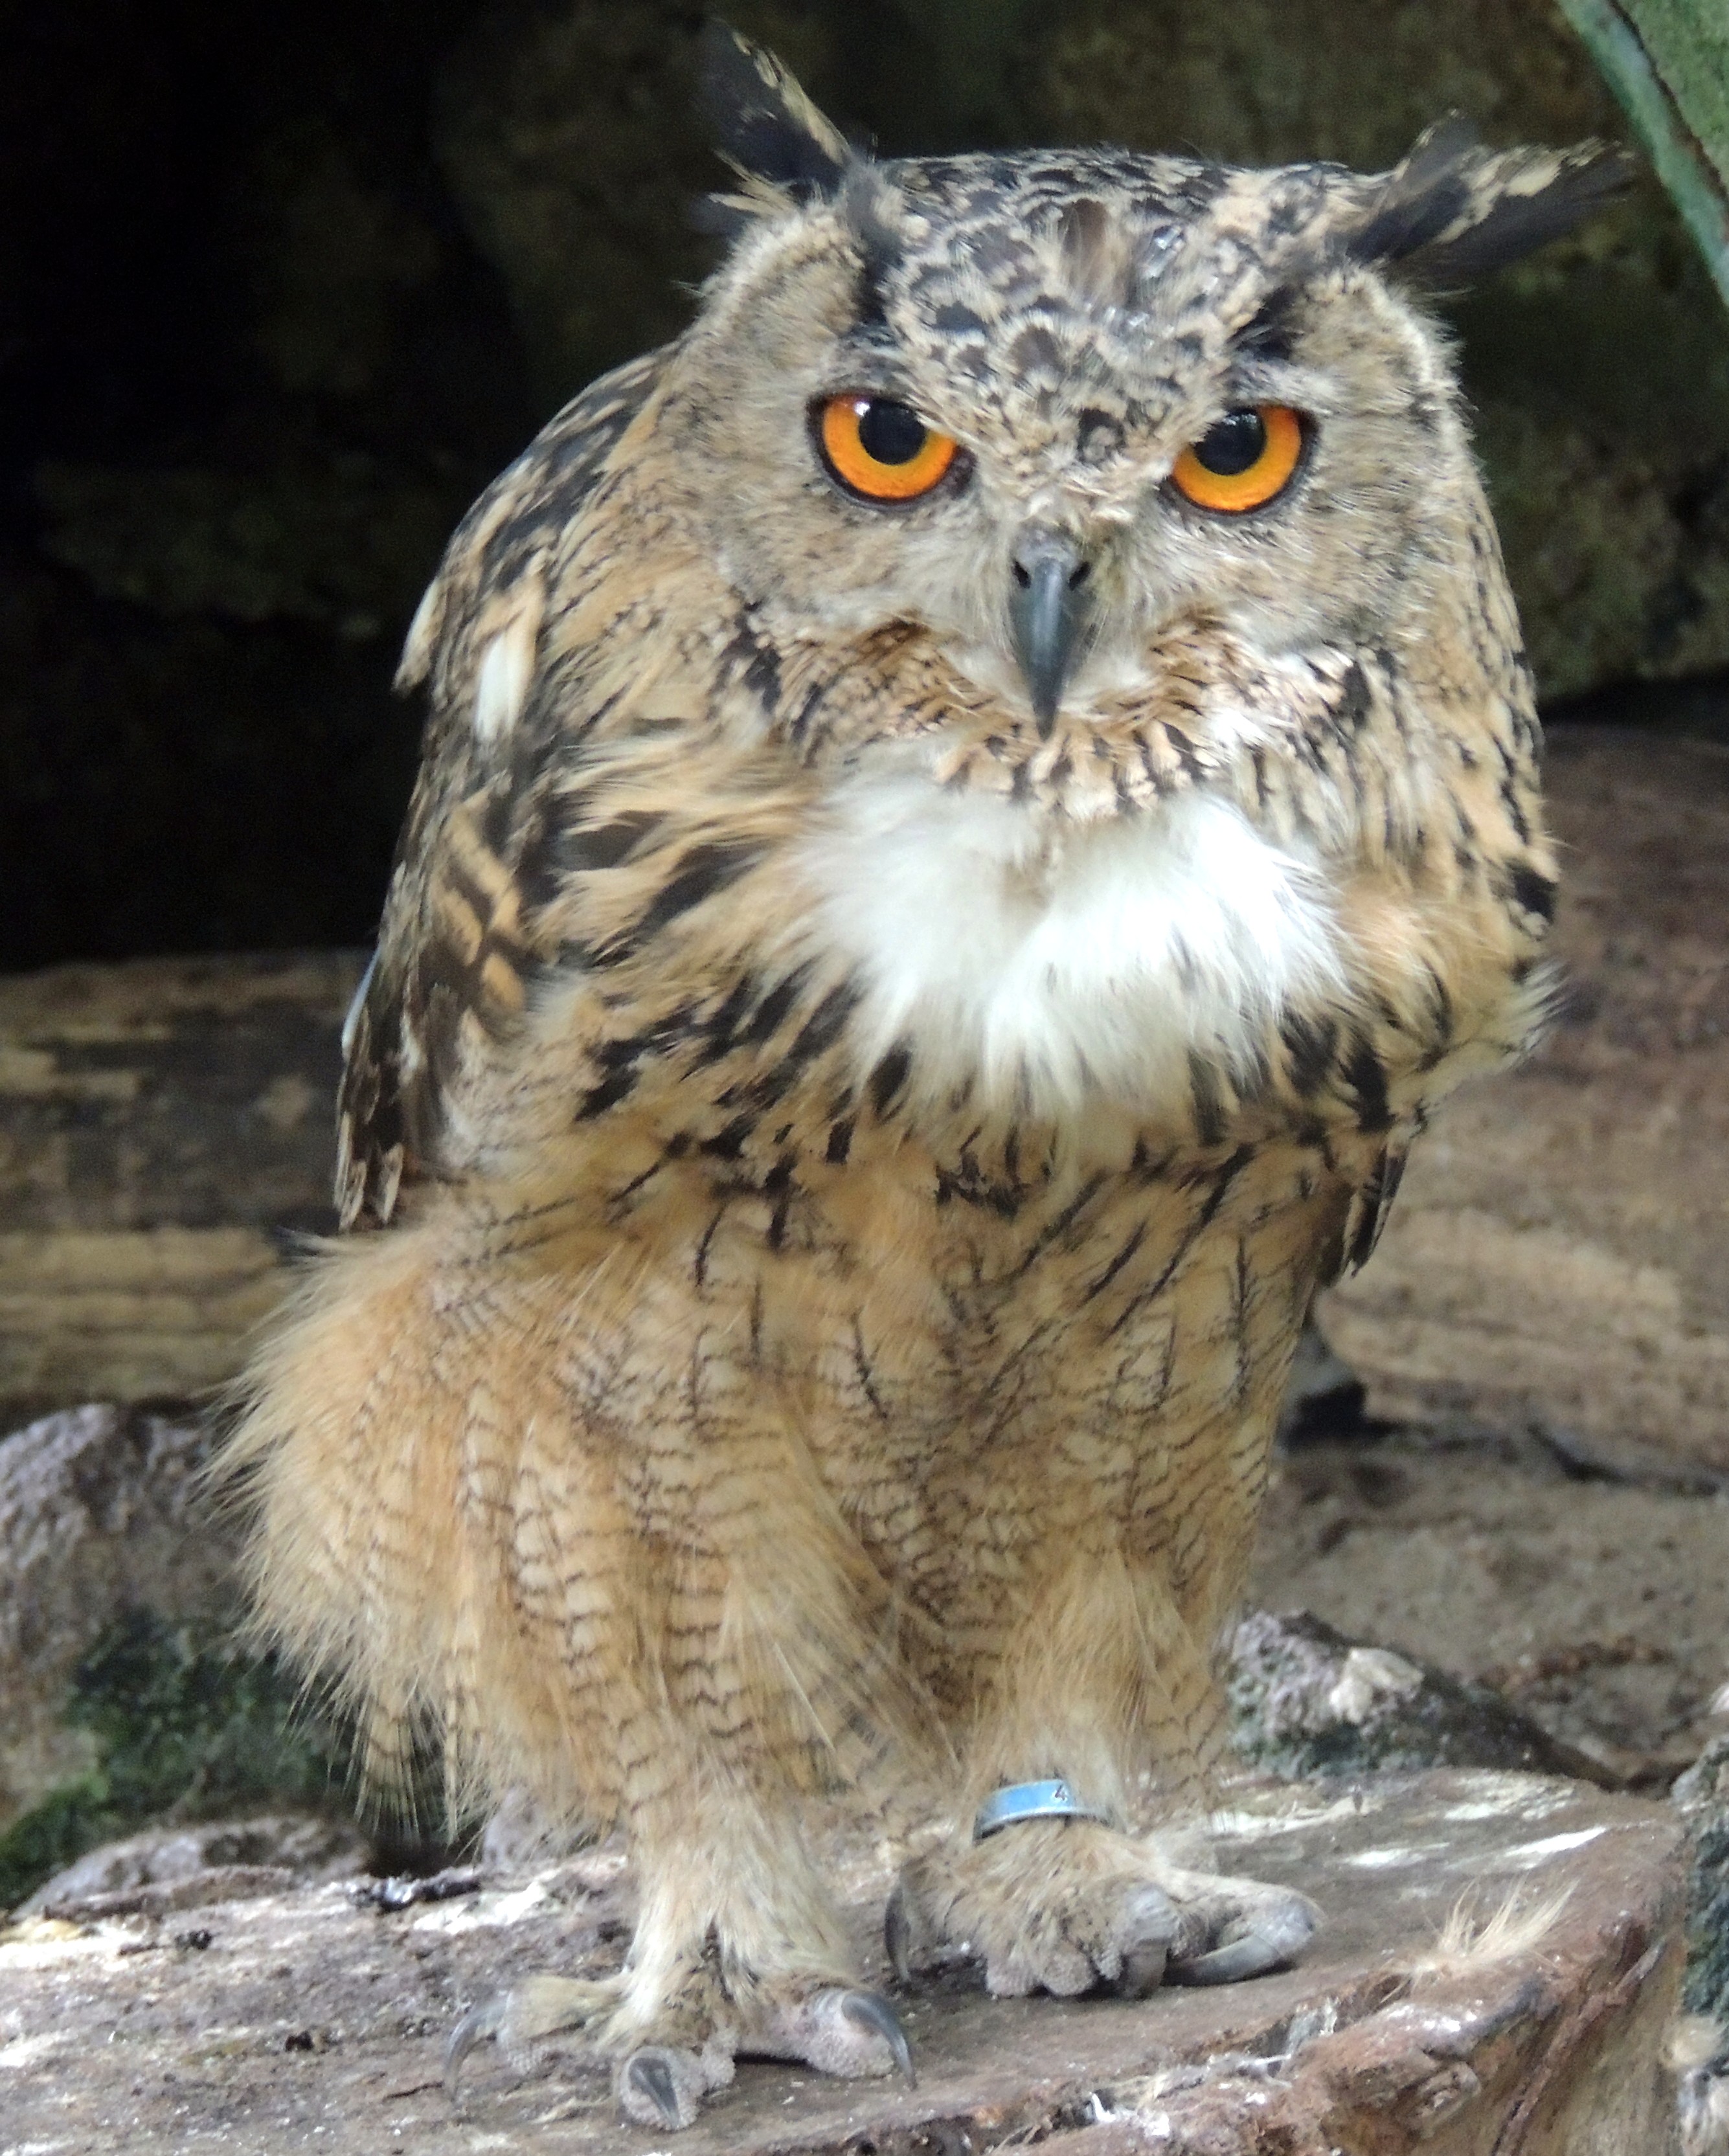
bird, wildlife, beak, owl, fauna, bird of prey, vertebrate